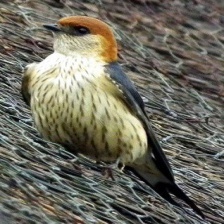
Species: STRIPPED SWALLOW
Scientific name: CECROPIS ABYSSINICA